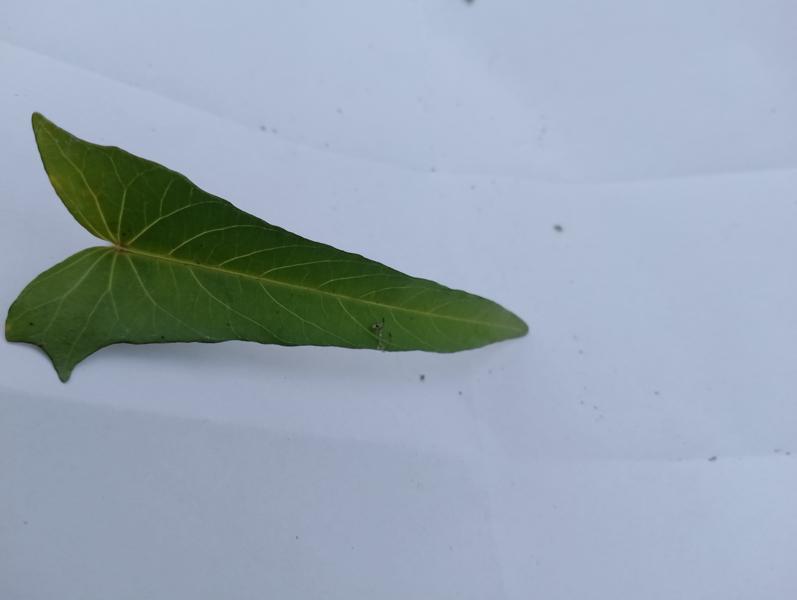
Weed species: Ipomoea aquatic